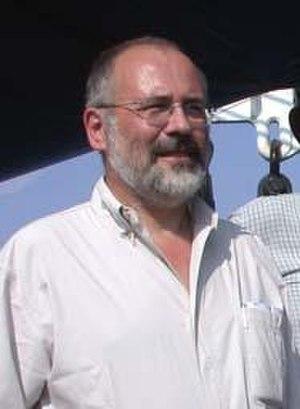
Philippe Bouchet, né le 13 août 1953, est un zoologiste français et plus particulièrement un malacologiste, c'est-à-dire spécialisé dans l'étude des mollusques. Il est professeur au Muséum national d'histoire naturelle de Paris où il est directeur de l'unité Taxonomie-collections. Il est membre de la Commission internationale de nomenclature zoologique depuis 1990 où il est l'un de la petite trentaine de commissaires et chargé des mollusques.